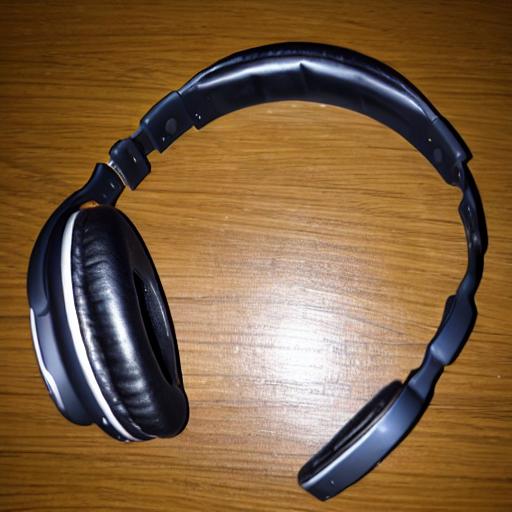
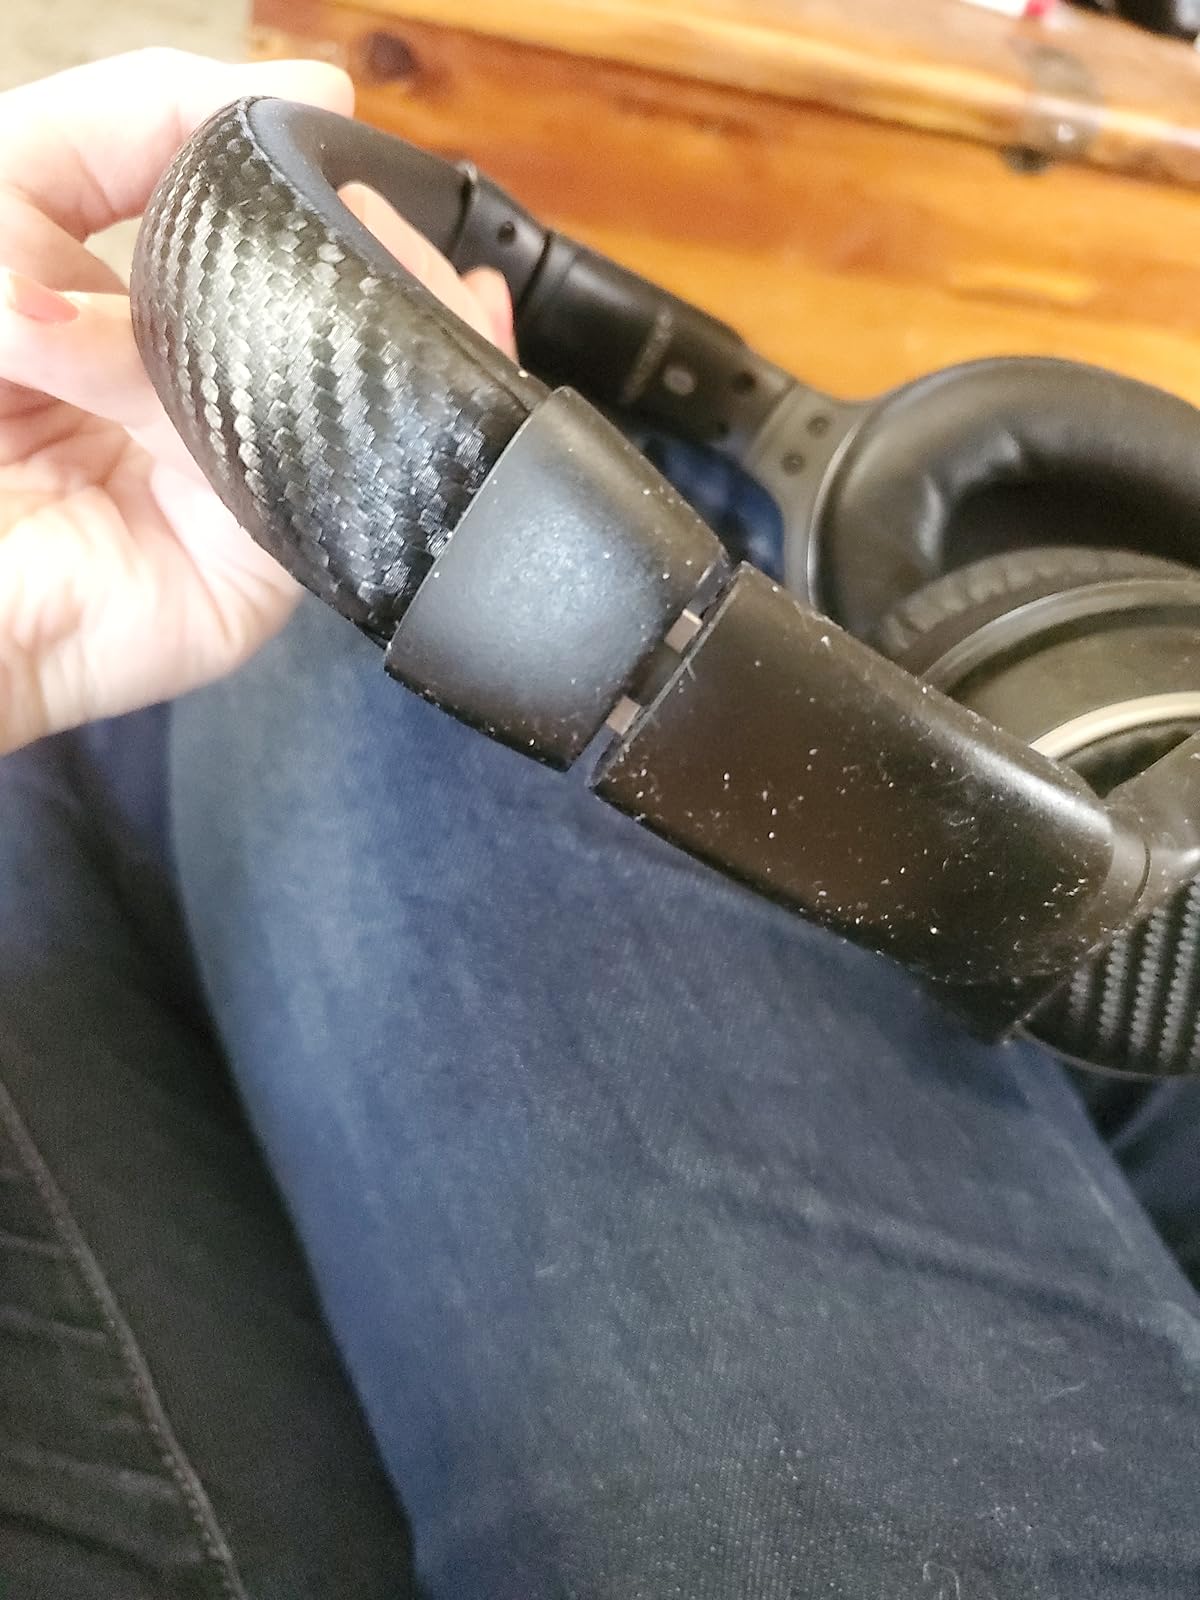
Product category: headphones
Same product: no